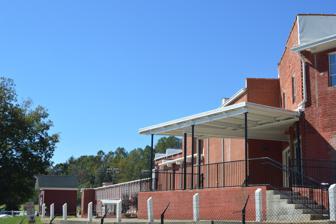
Building: Roxboro Cotton Mill
Country: United States of America
Year built: 1899
Historic mill complex in North Carolina, US United States historic place Roxboro Cotton Mill U.S. National Register of Historic Places Southern side Show map of North Carolina Show map of the United States Location 115 Lake Dr., Roxboro, North Carolina Coordinates 36°23′34″N 78°58′42″W / 36.39278°N 78.97833°W / 36.39278; -78.97833 Area 11.8 acres (4.8 ha) Built 1899 ( 1899 ) , 1924 Architectural style Italianate, Slow-burn Heavy Timber NRHP reference No. 09000660 Added to NRHP August 27, 2009 Roxboro Cotton Mill is a historic cotton mill complex located at Roxboro , Person County, North Carolina .  It was built in 1899, and is a two-story, banked, textile mill with Italianate -style influence and slow-burning heavy timber frame construction covered by common bond brickwork . An addition to the original mill building was built in 1924, and together they measure approximately 525 feet long (68 bays).  The building housed the spinning and carding operations. The mill remained in operation until 1999. It was added to the National Register of Historic Places in 2009. References